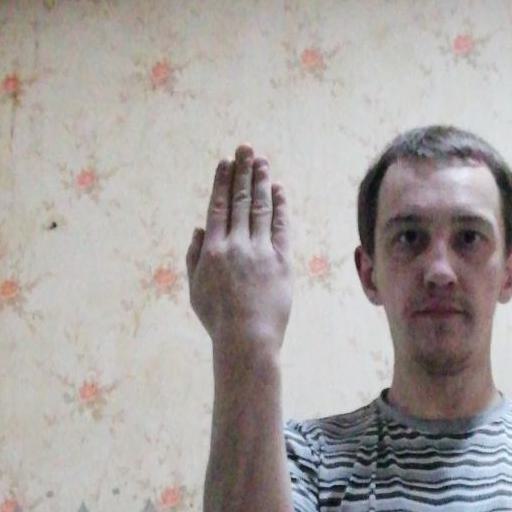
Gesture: stop_inverted